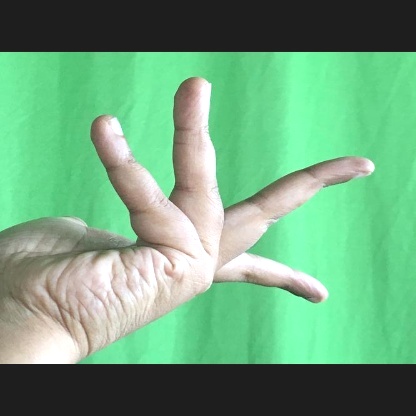
Mudra: Alapadmam